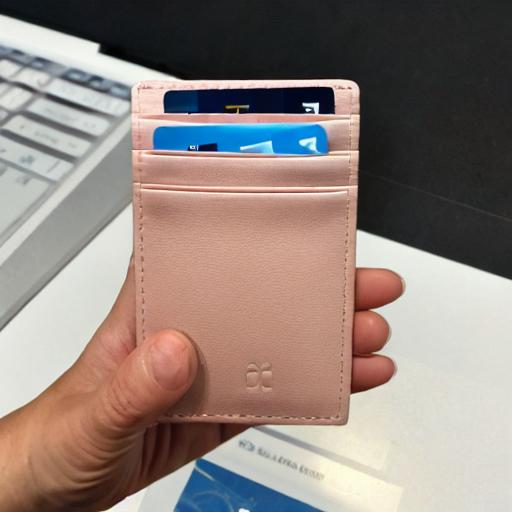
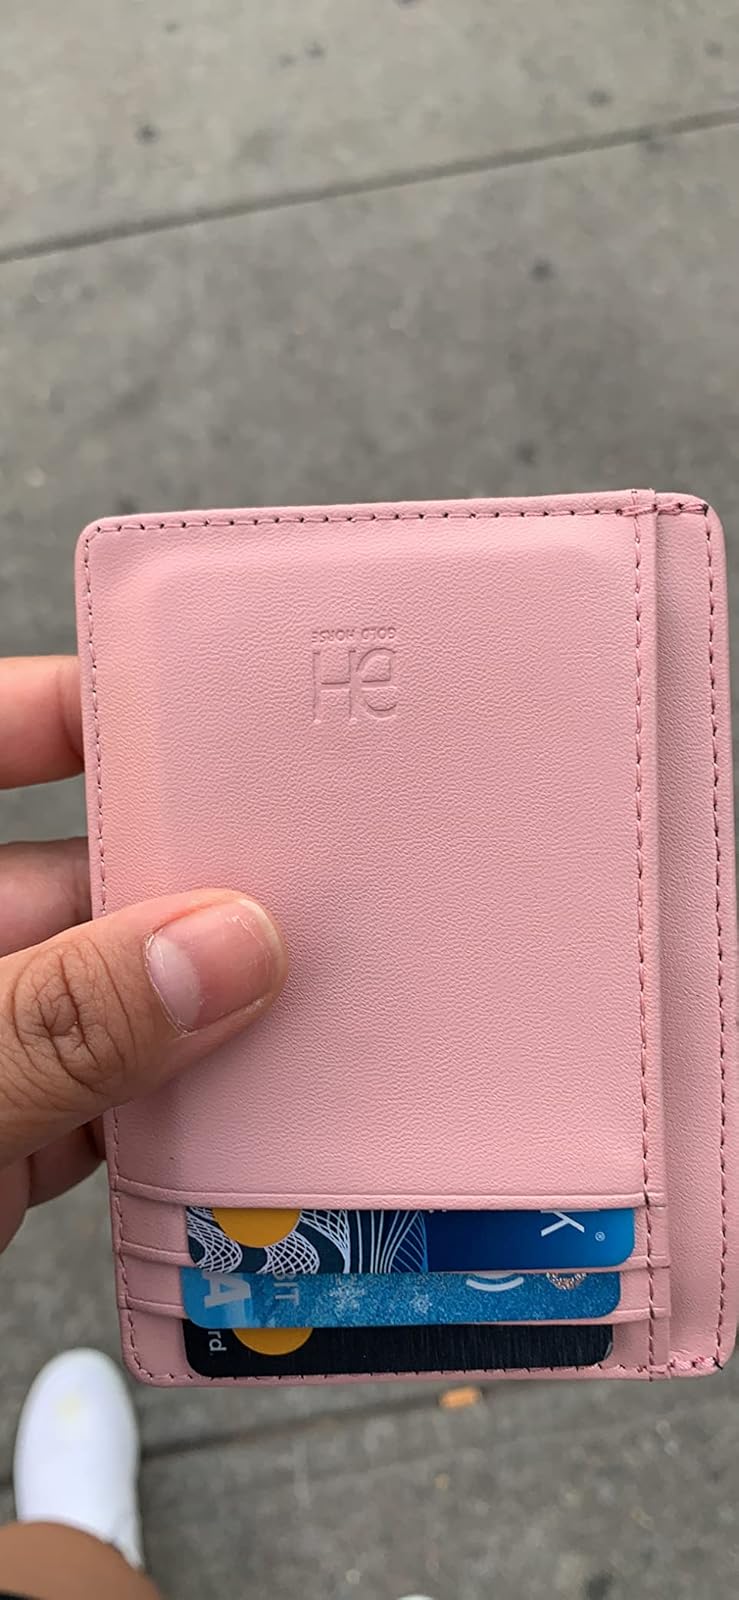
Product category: accessories_wallet
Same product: no